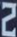
Number: 2